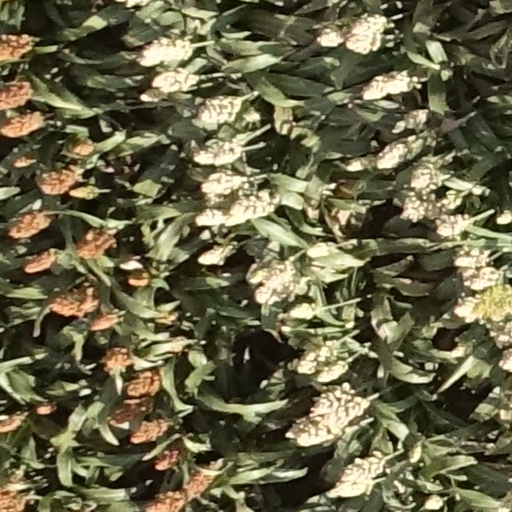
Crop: sorghum